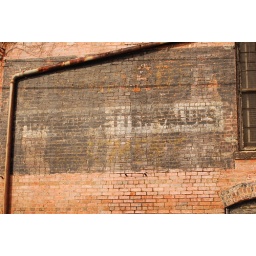
Old building sign in Walhalla, SC